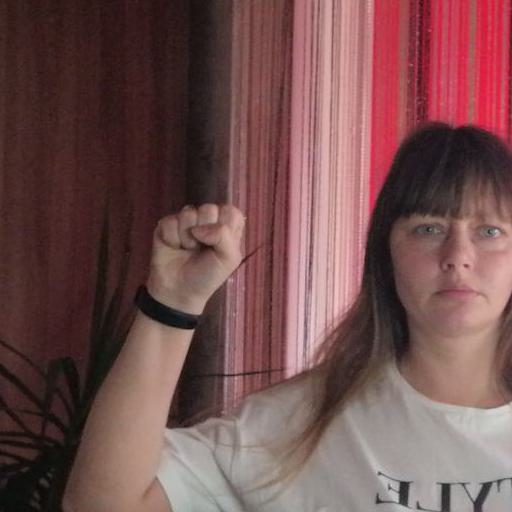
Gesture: fist